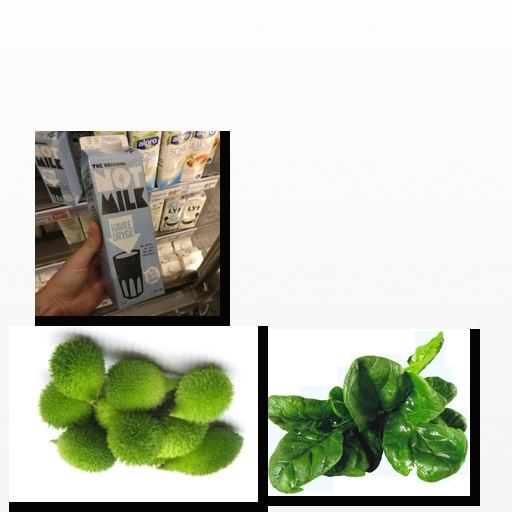
Food items: spinach, spiny_gourd, oat_milk